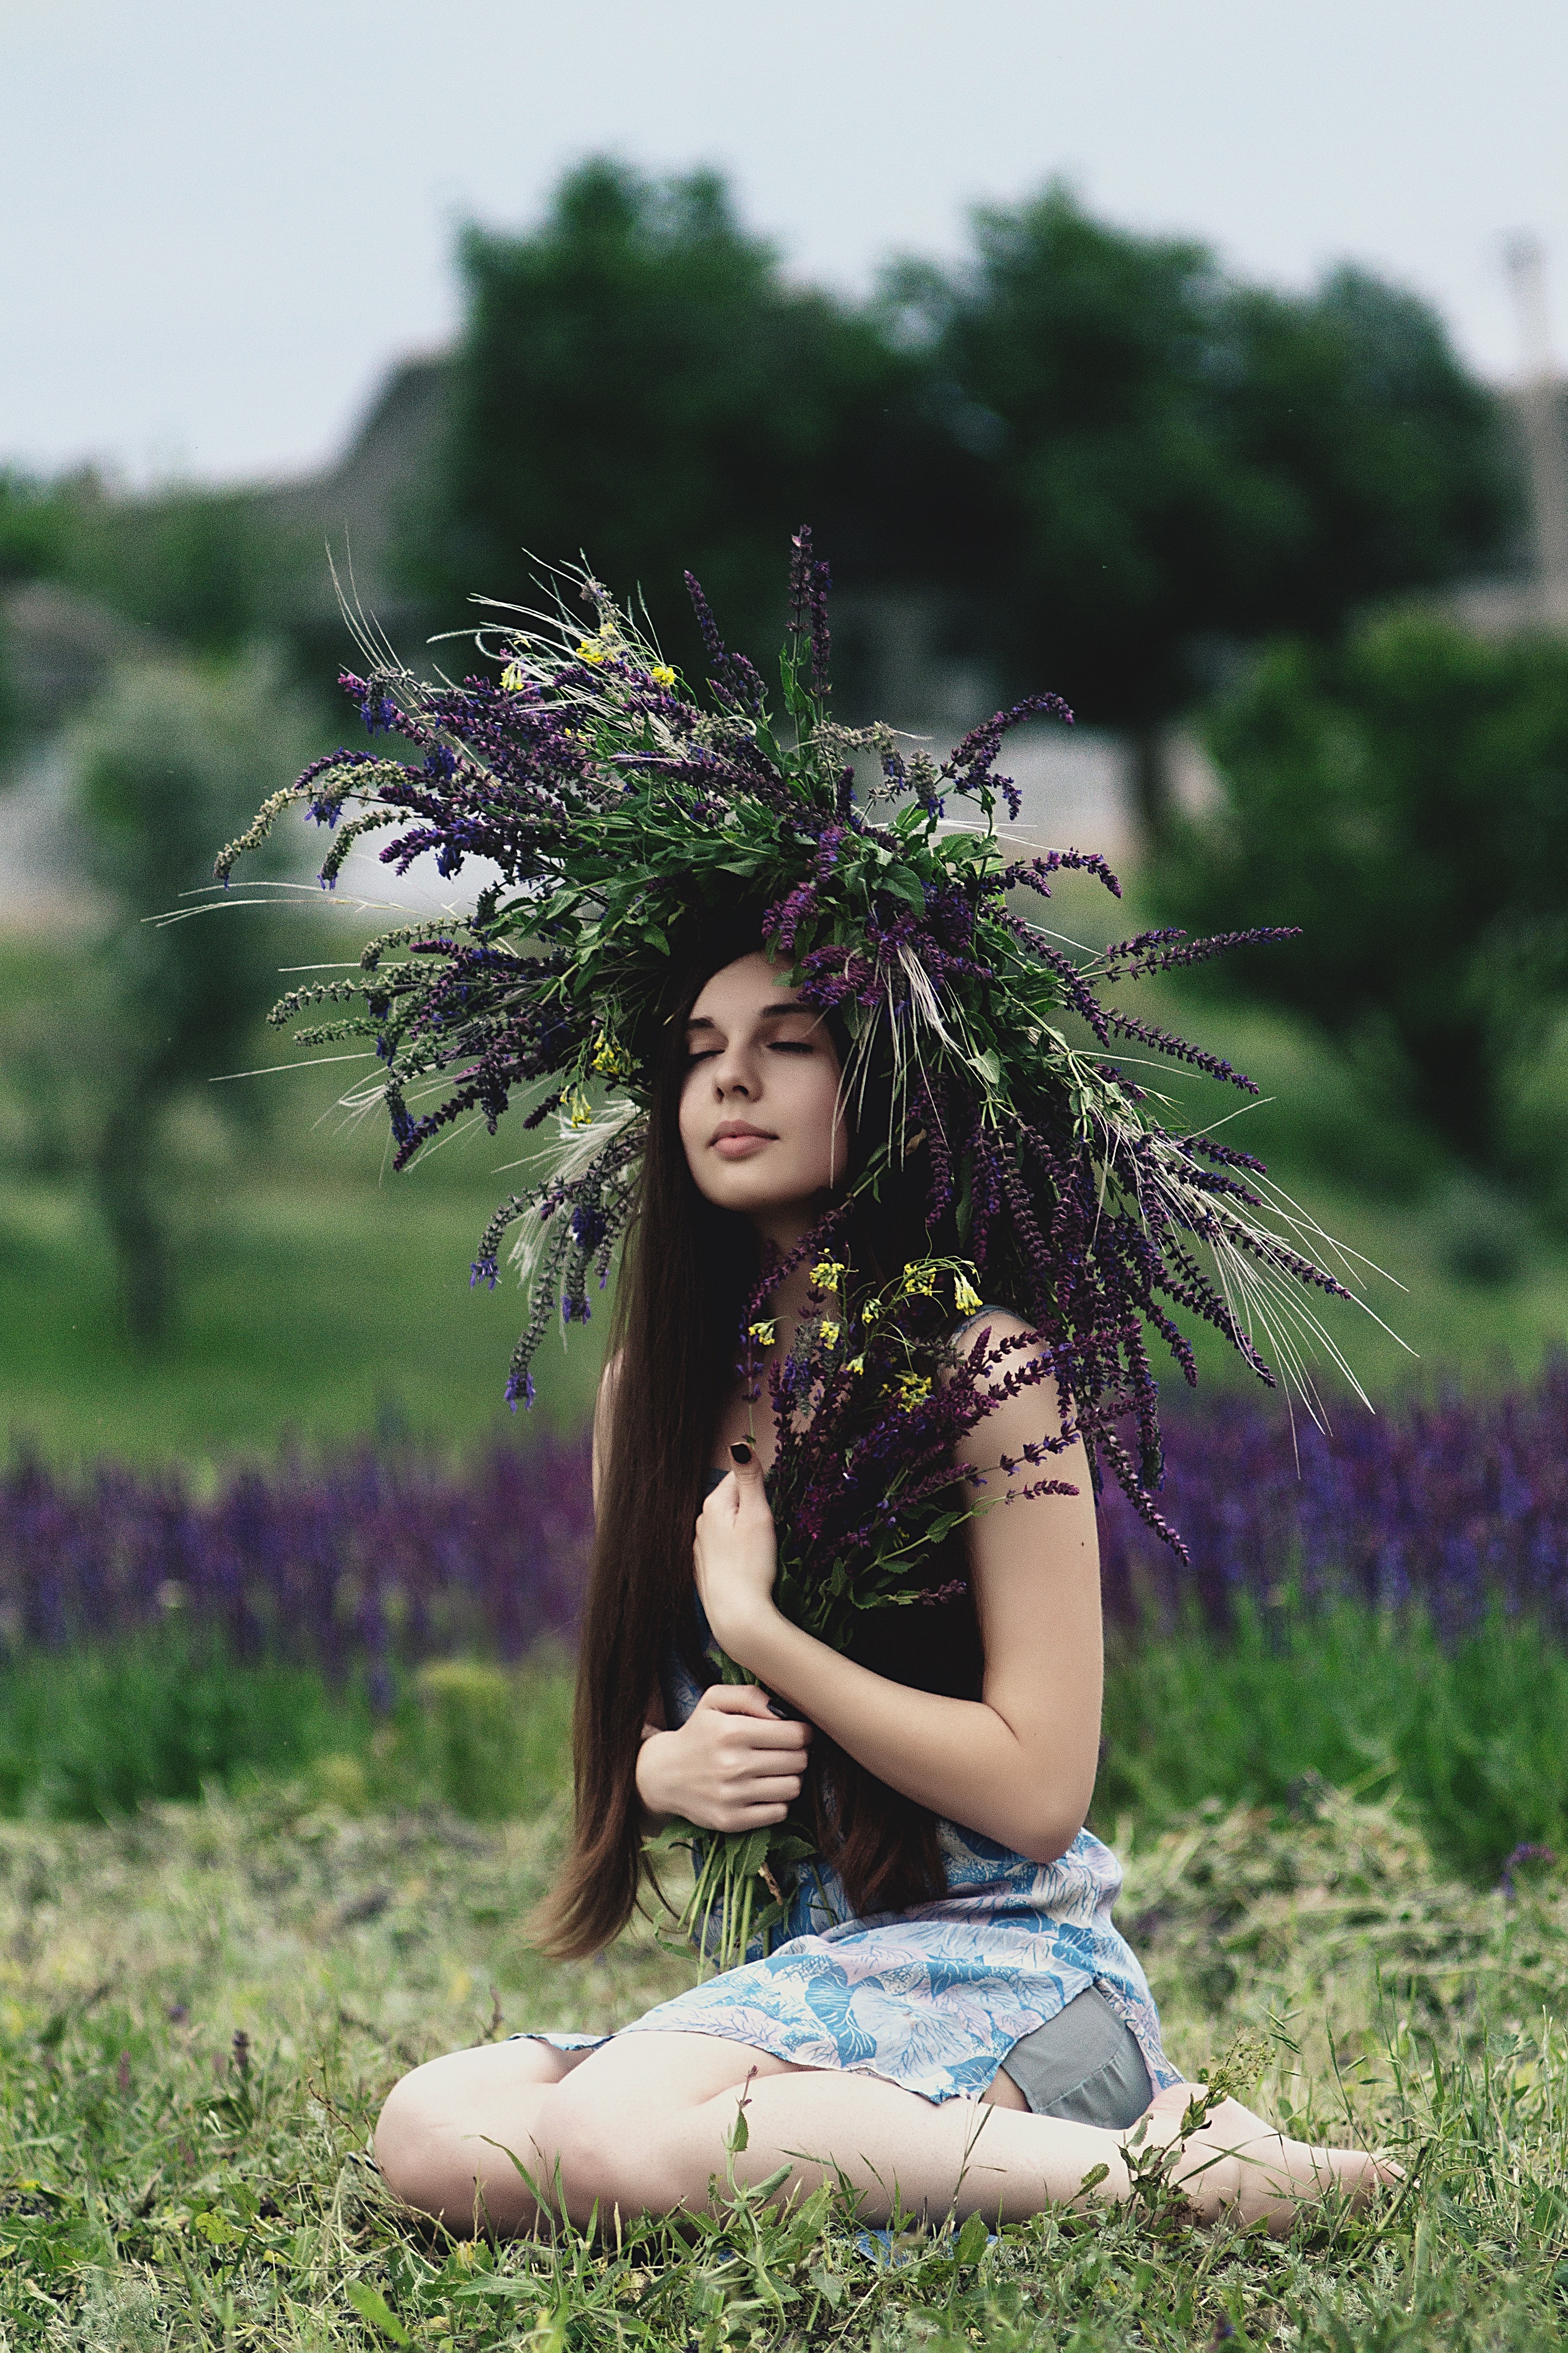
tree, nature, grass, person, plant, girl, woman, photography, flower, model, spring, green, fashion, agriculture, lady, flora, lavender, dress, photograph, beauty, photo shoot